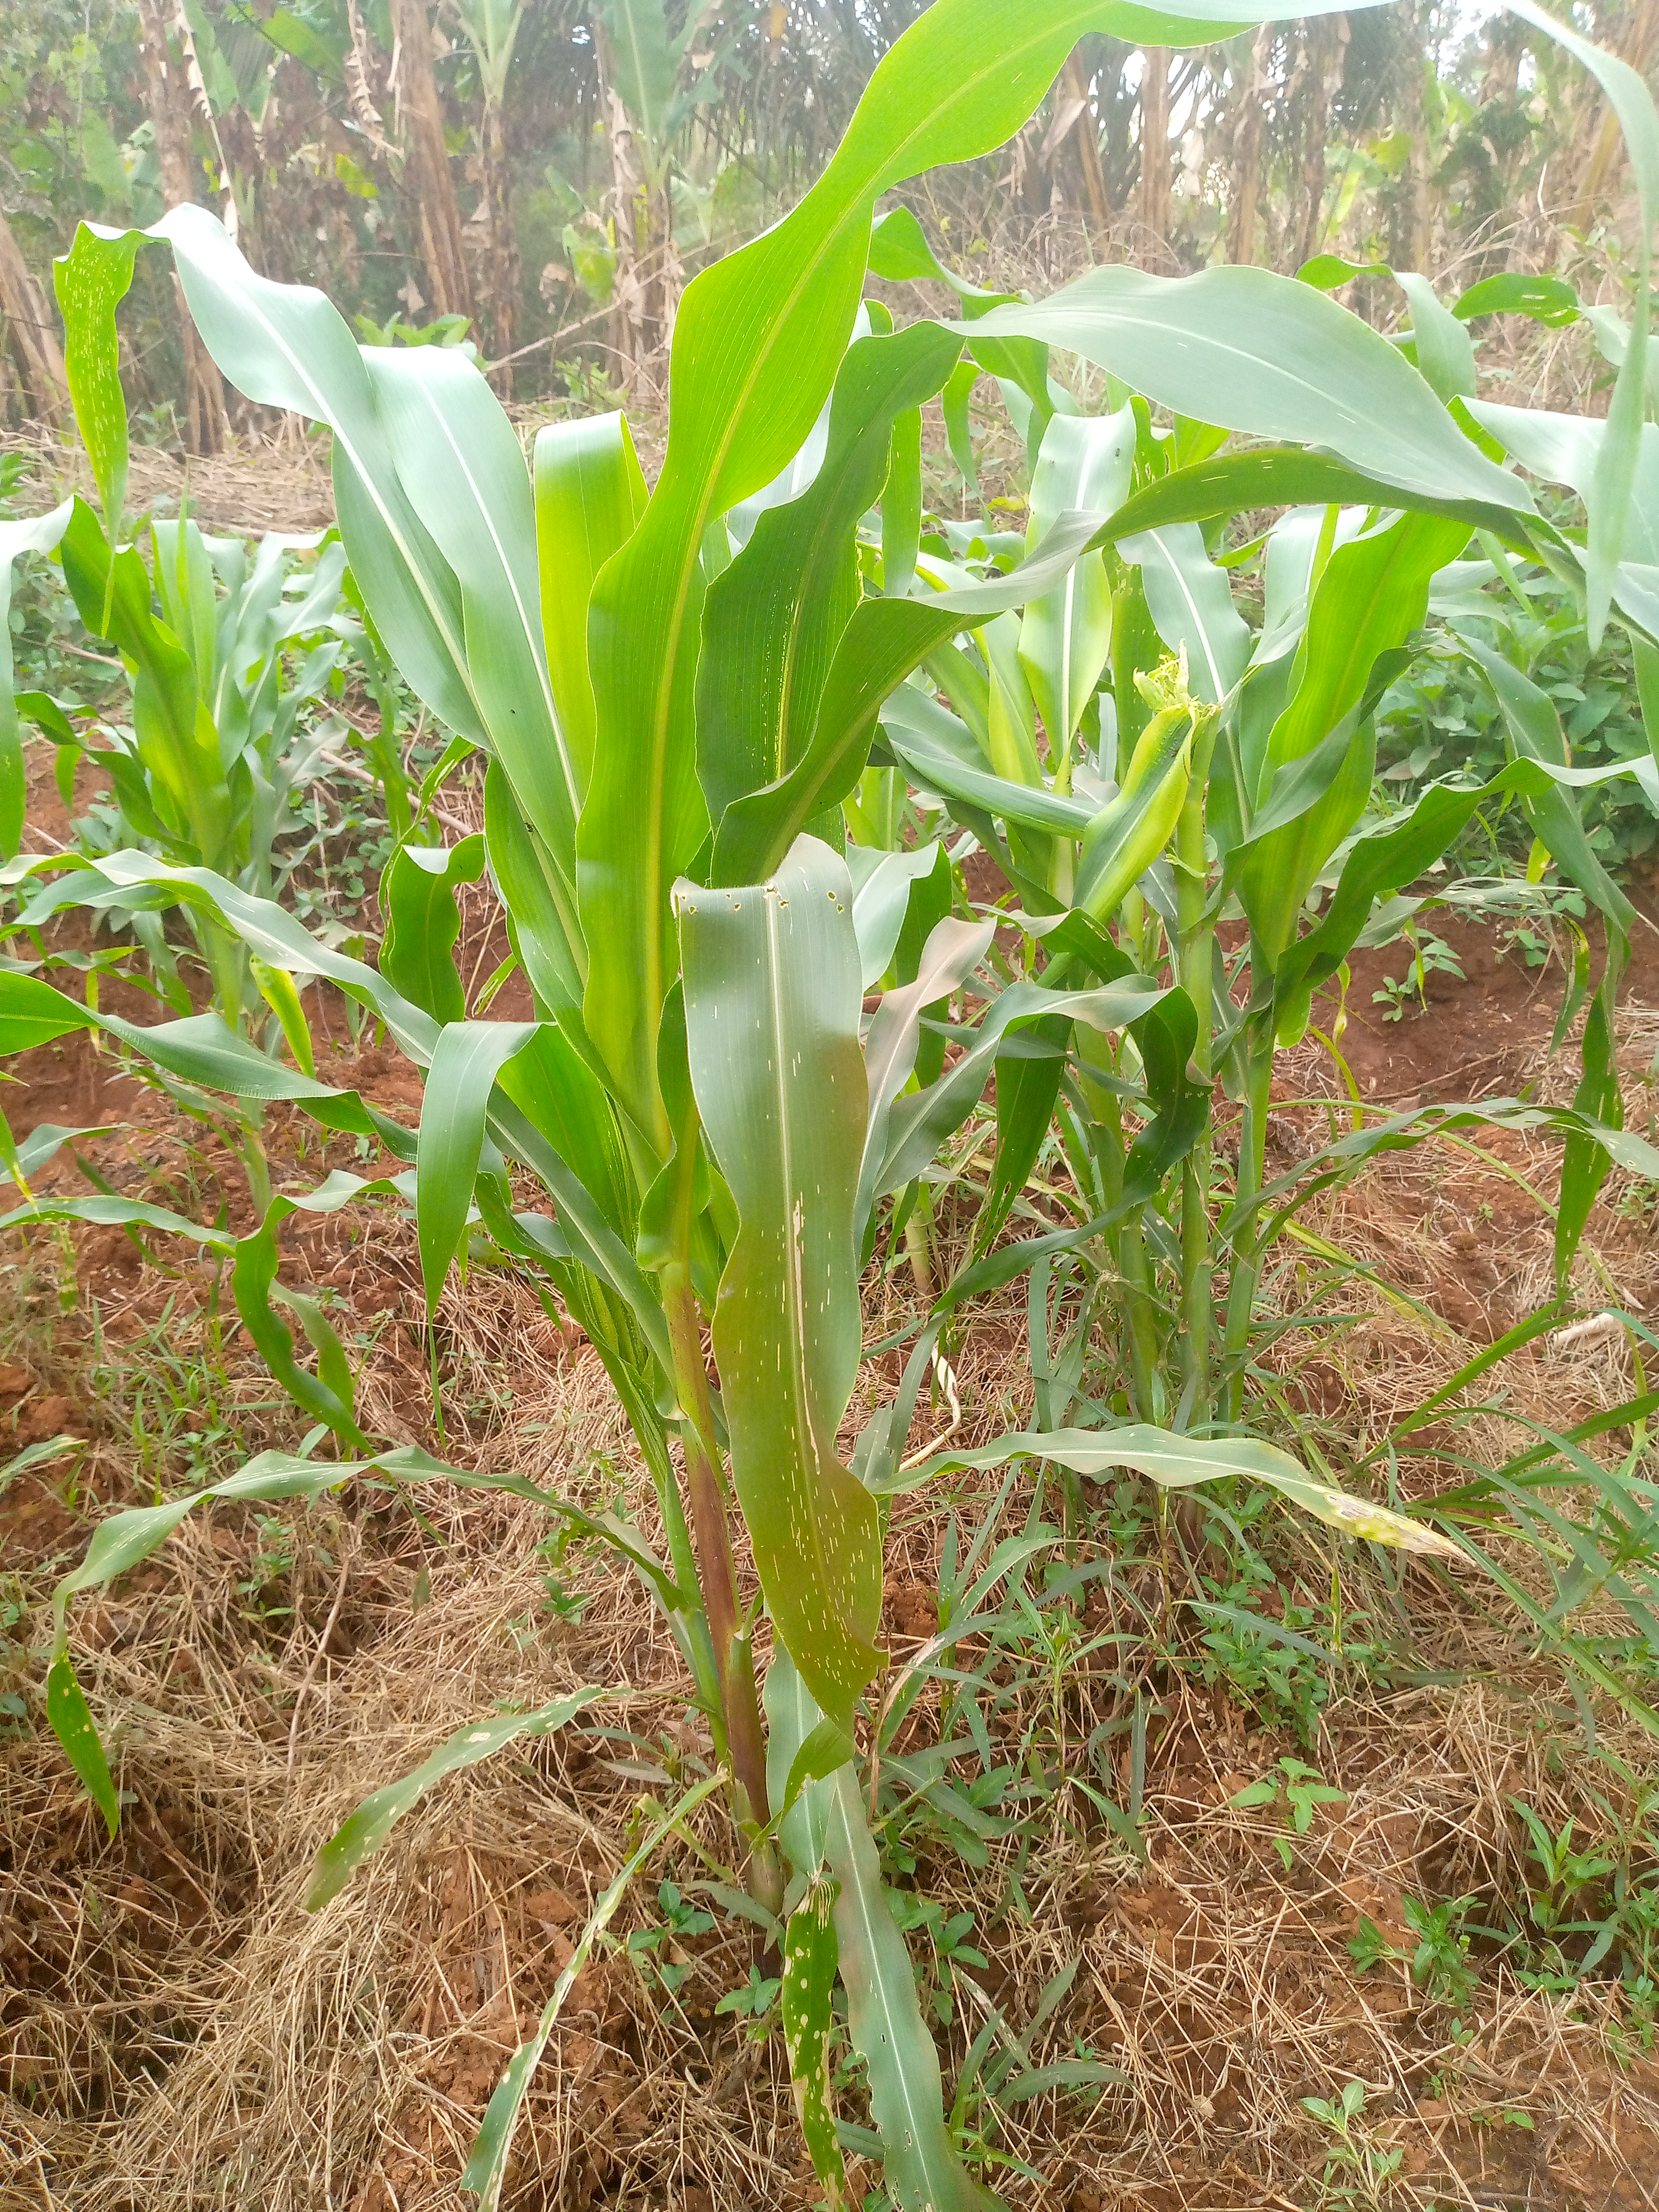
Label: helminthosporium_leaf_blight